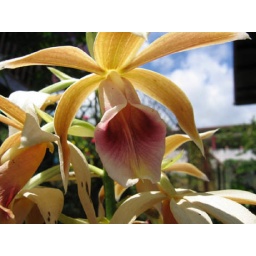
The orchid grows in soil... The flower are at the top of the stake and its in yellowish and orange color.